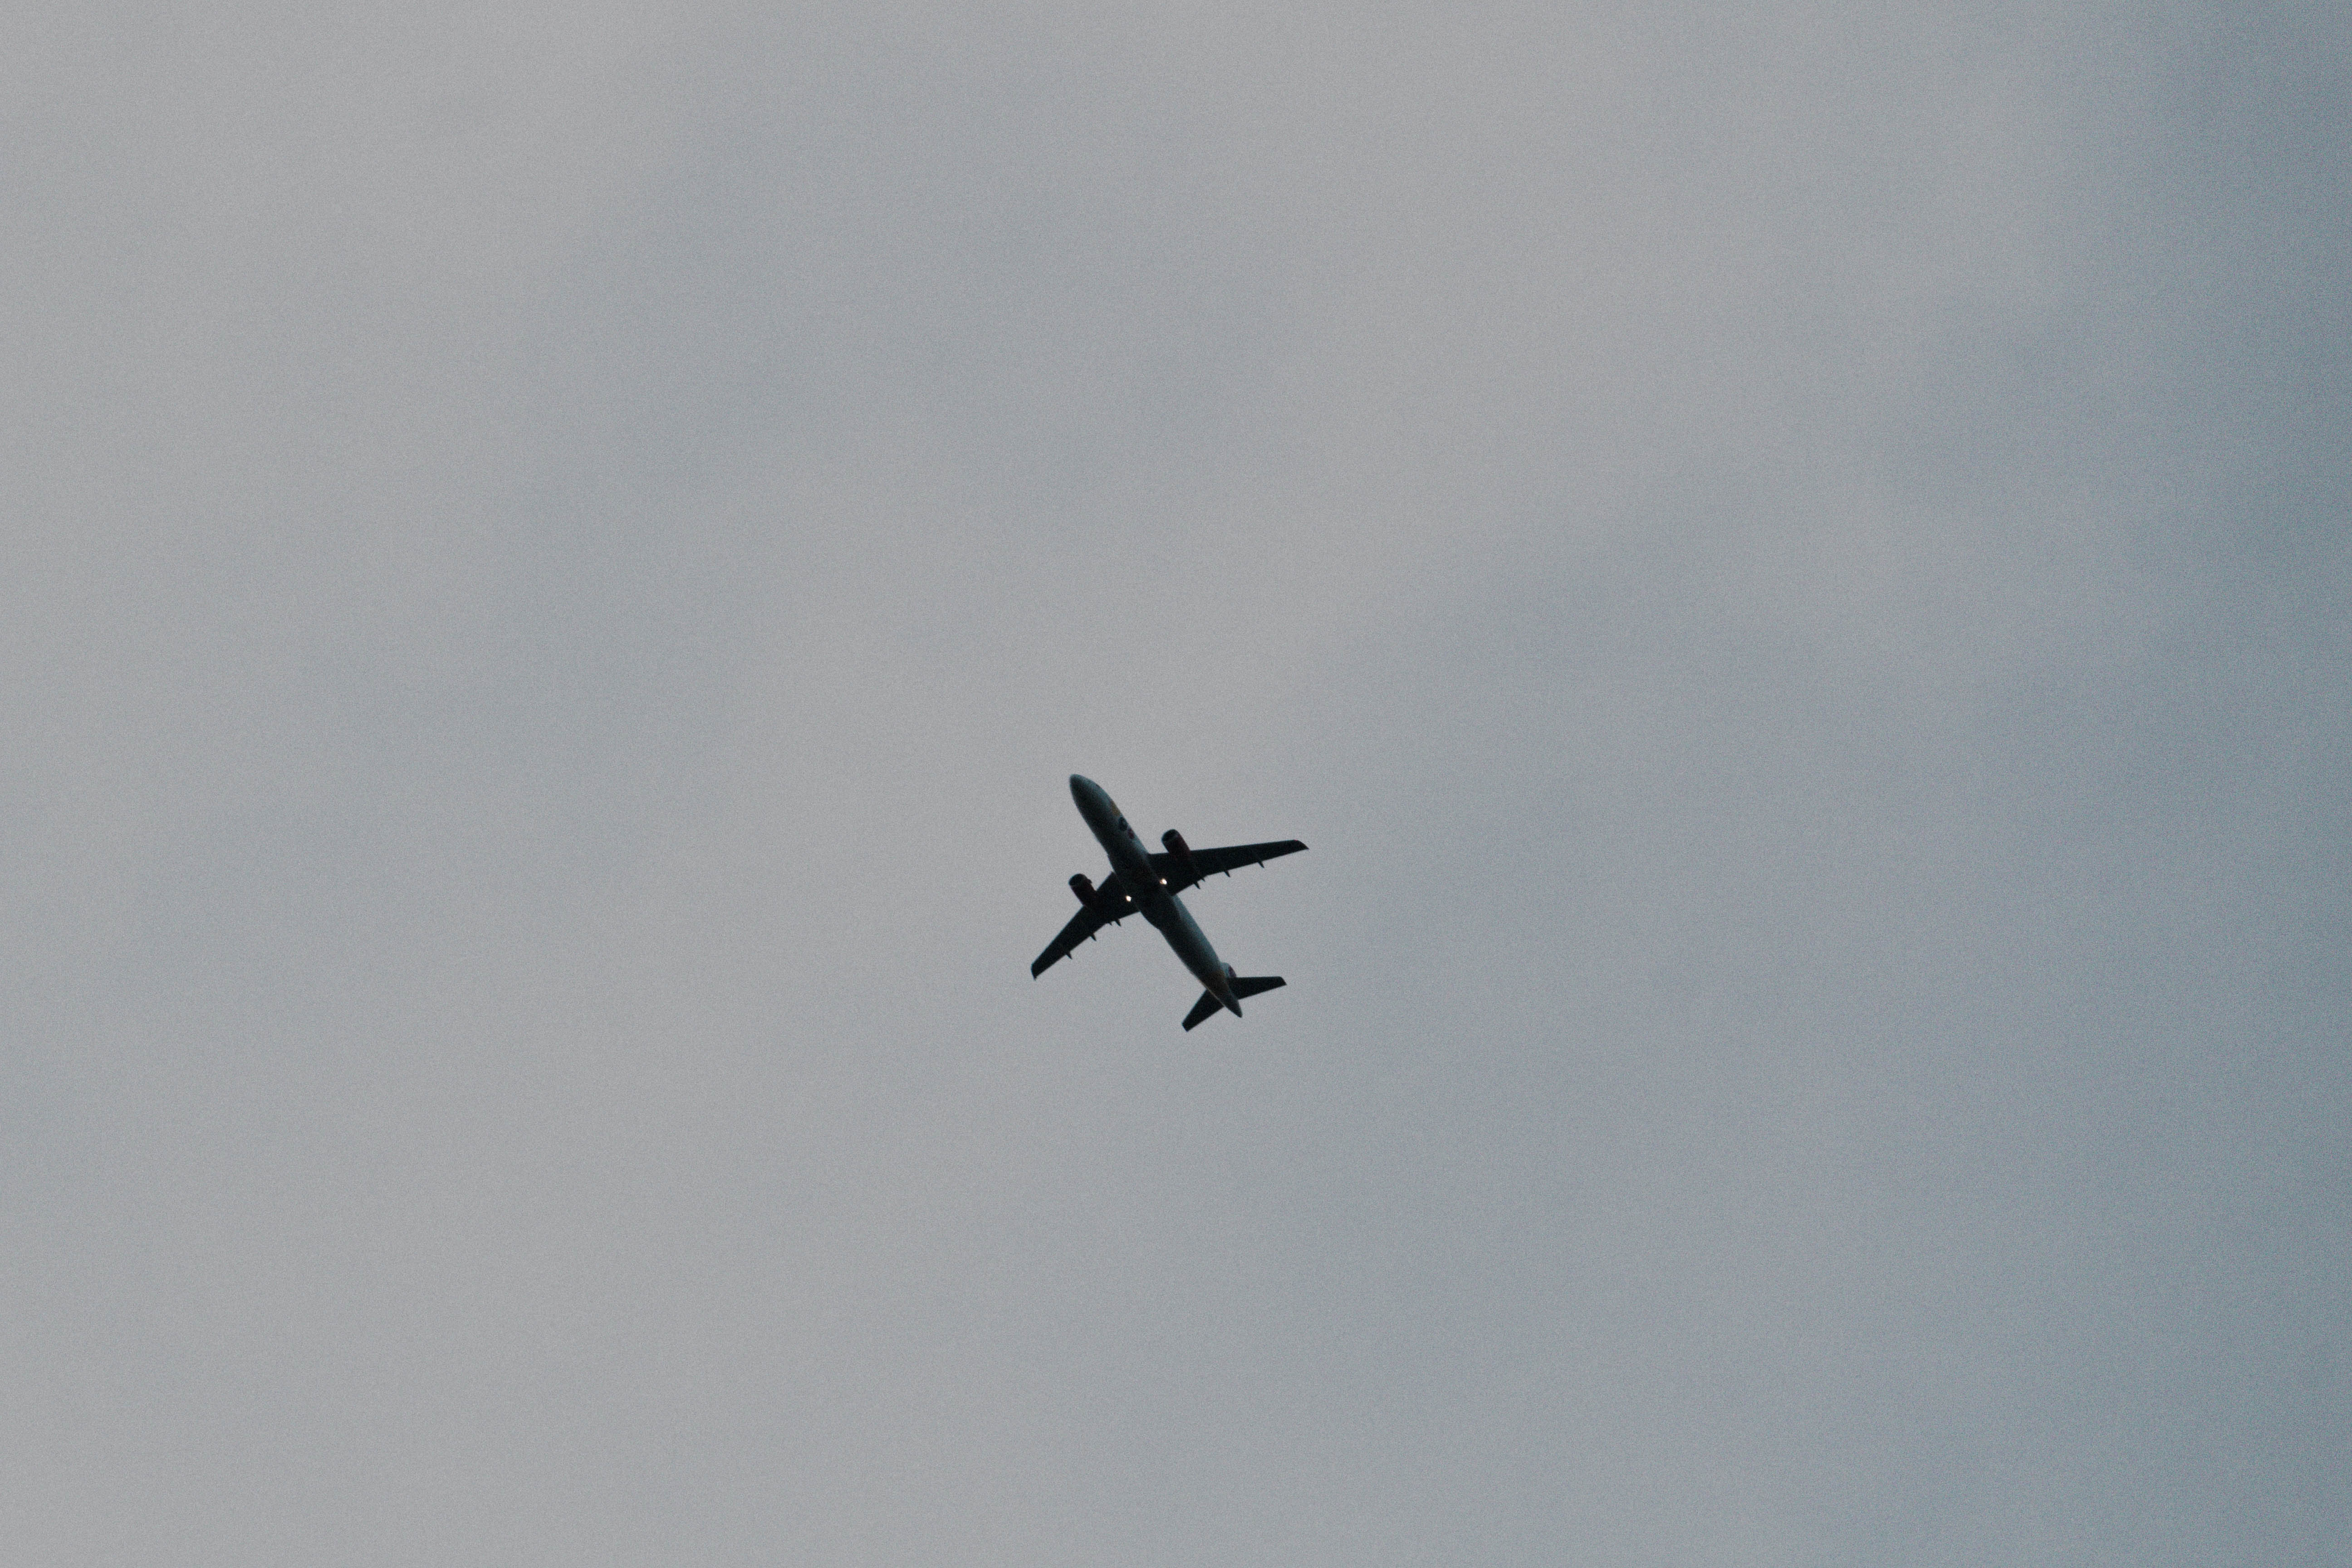
airplane, aircraft, air show, vehicle, flight, aviation, sky, jet aircraft, air force, air travel, fighter aircraft, air racing, wing